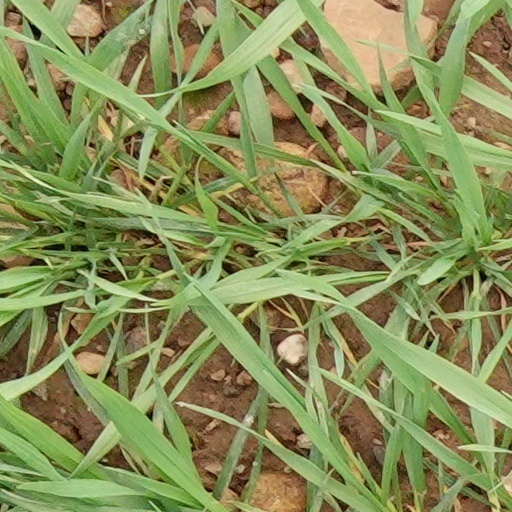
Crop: wheat